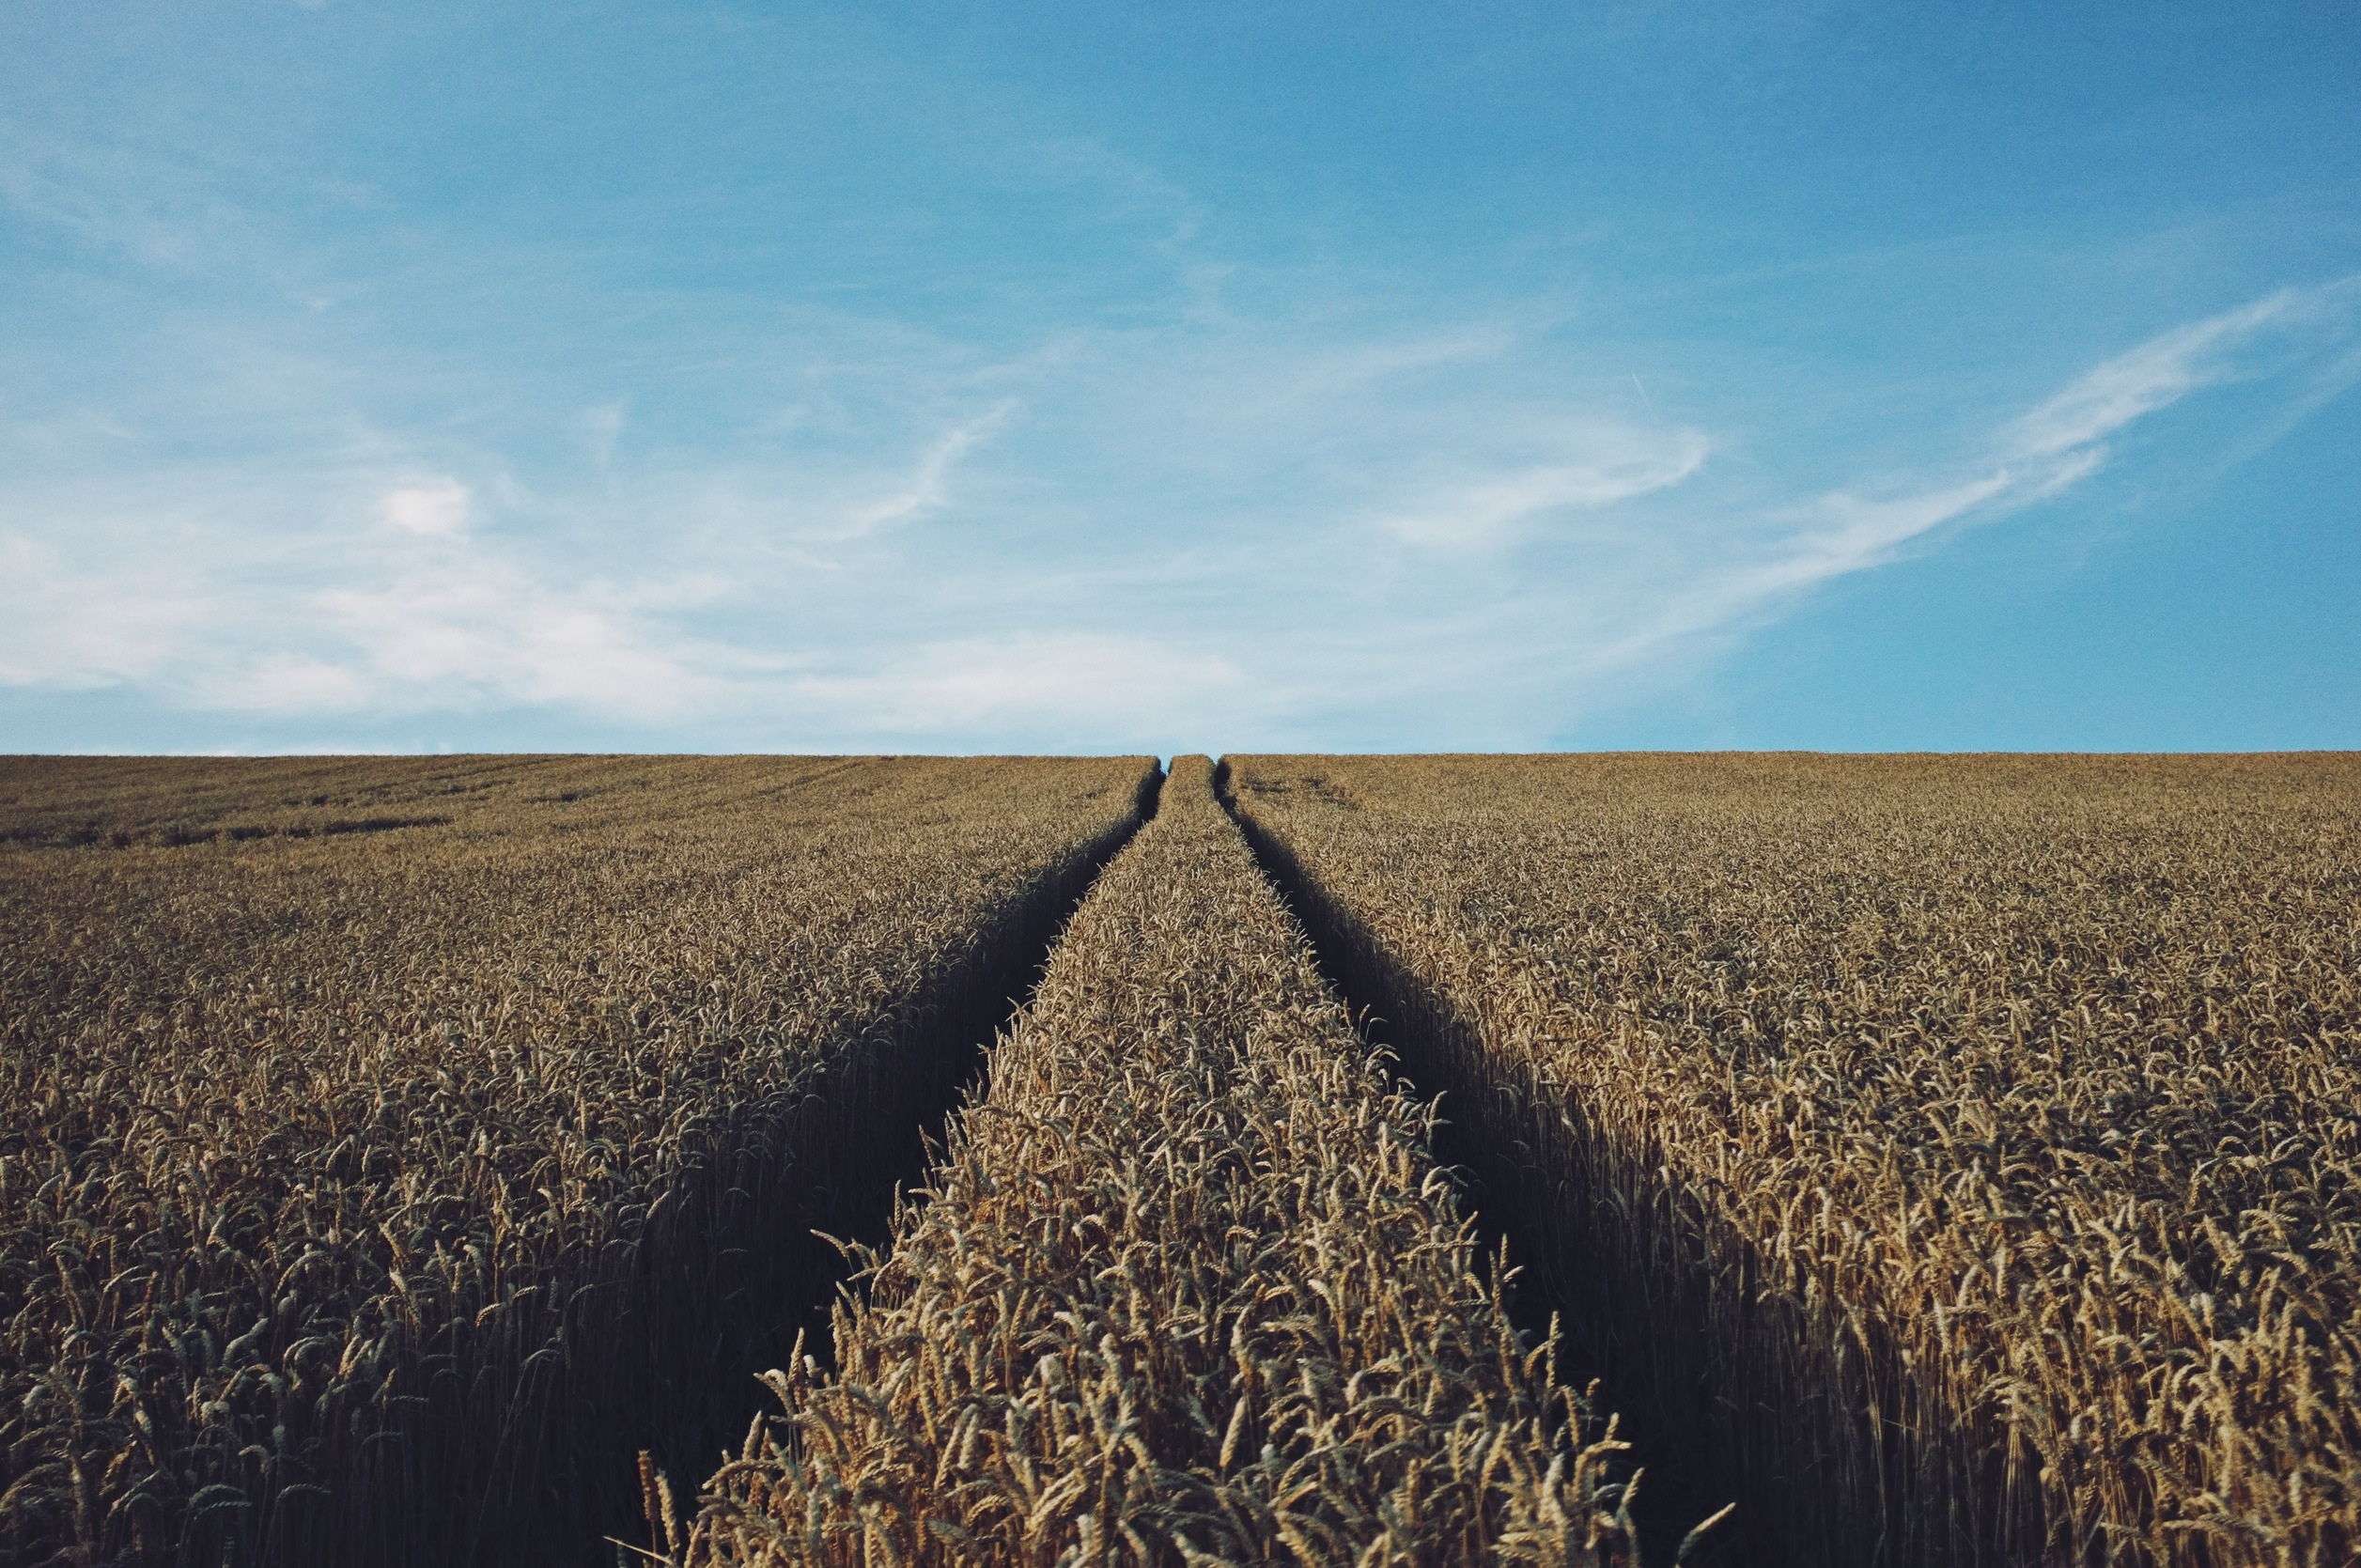
landscape, grass, horizon, growth, plant, sky, field, farm, wheat, grain, prairie, countryside, ripe, rural, food, golden, harvest, crop, natural, autumn, soil, agriculture, plain, cereal, tracks, sunny, grassland, ecosystem, steppe, rural area, flowering plant, commodity, grass family, land plant, food grain